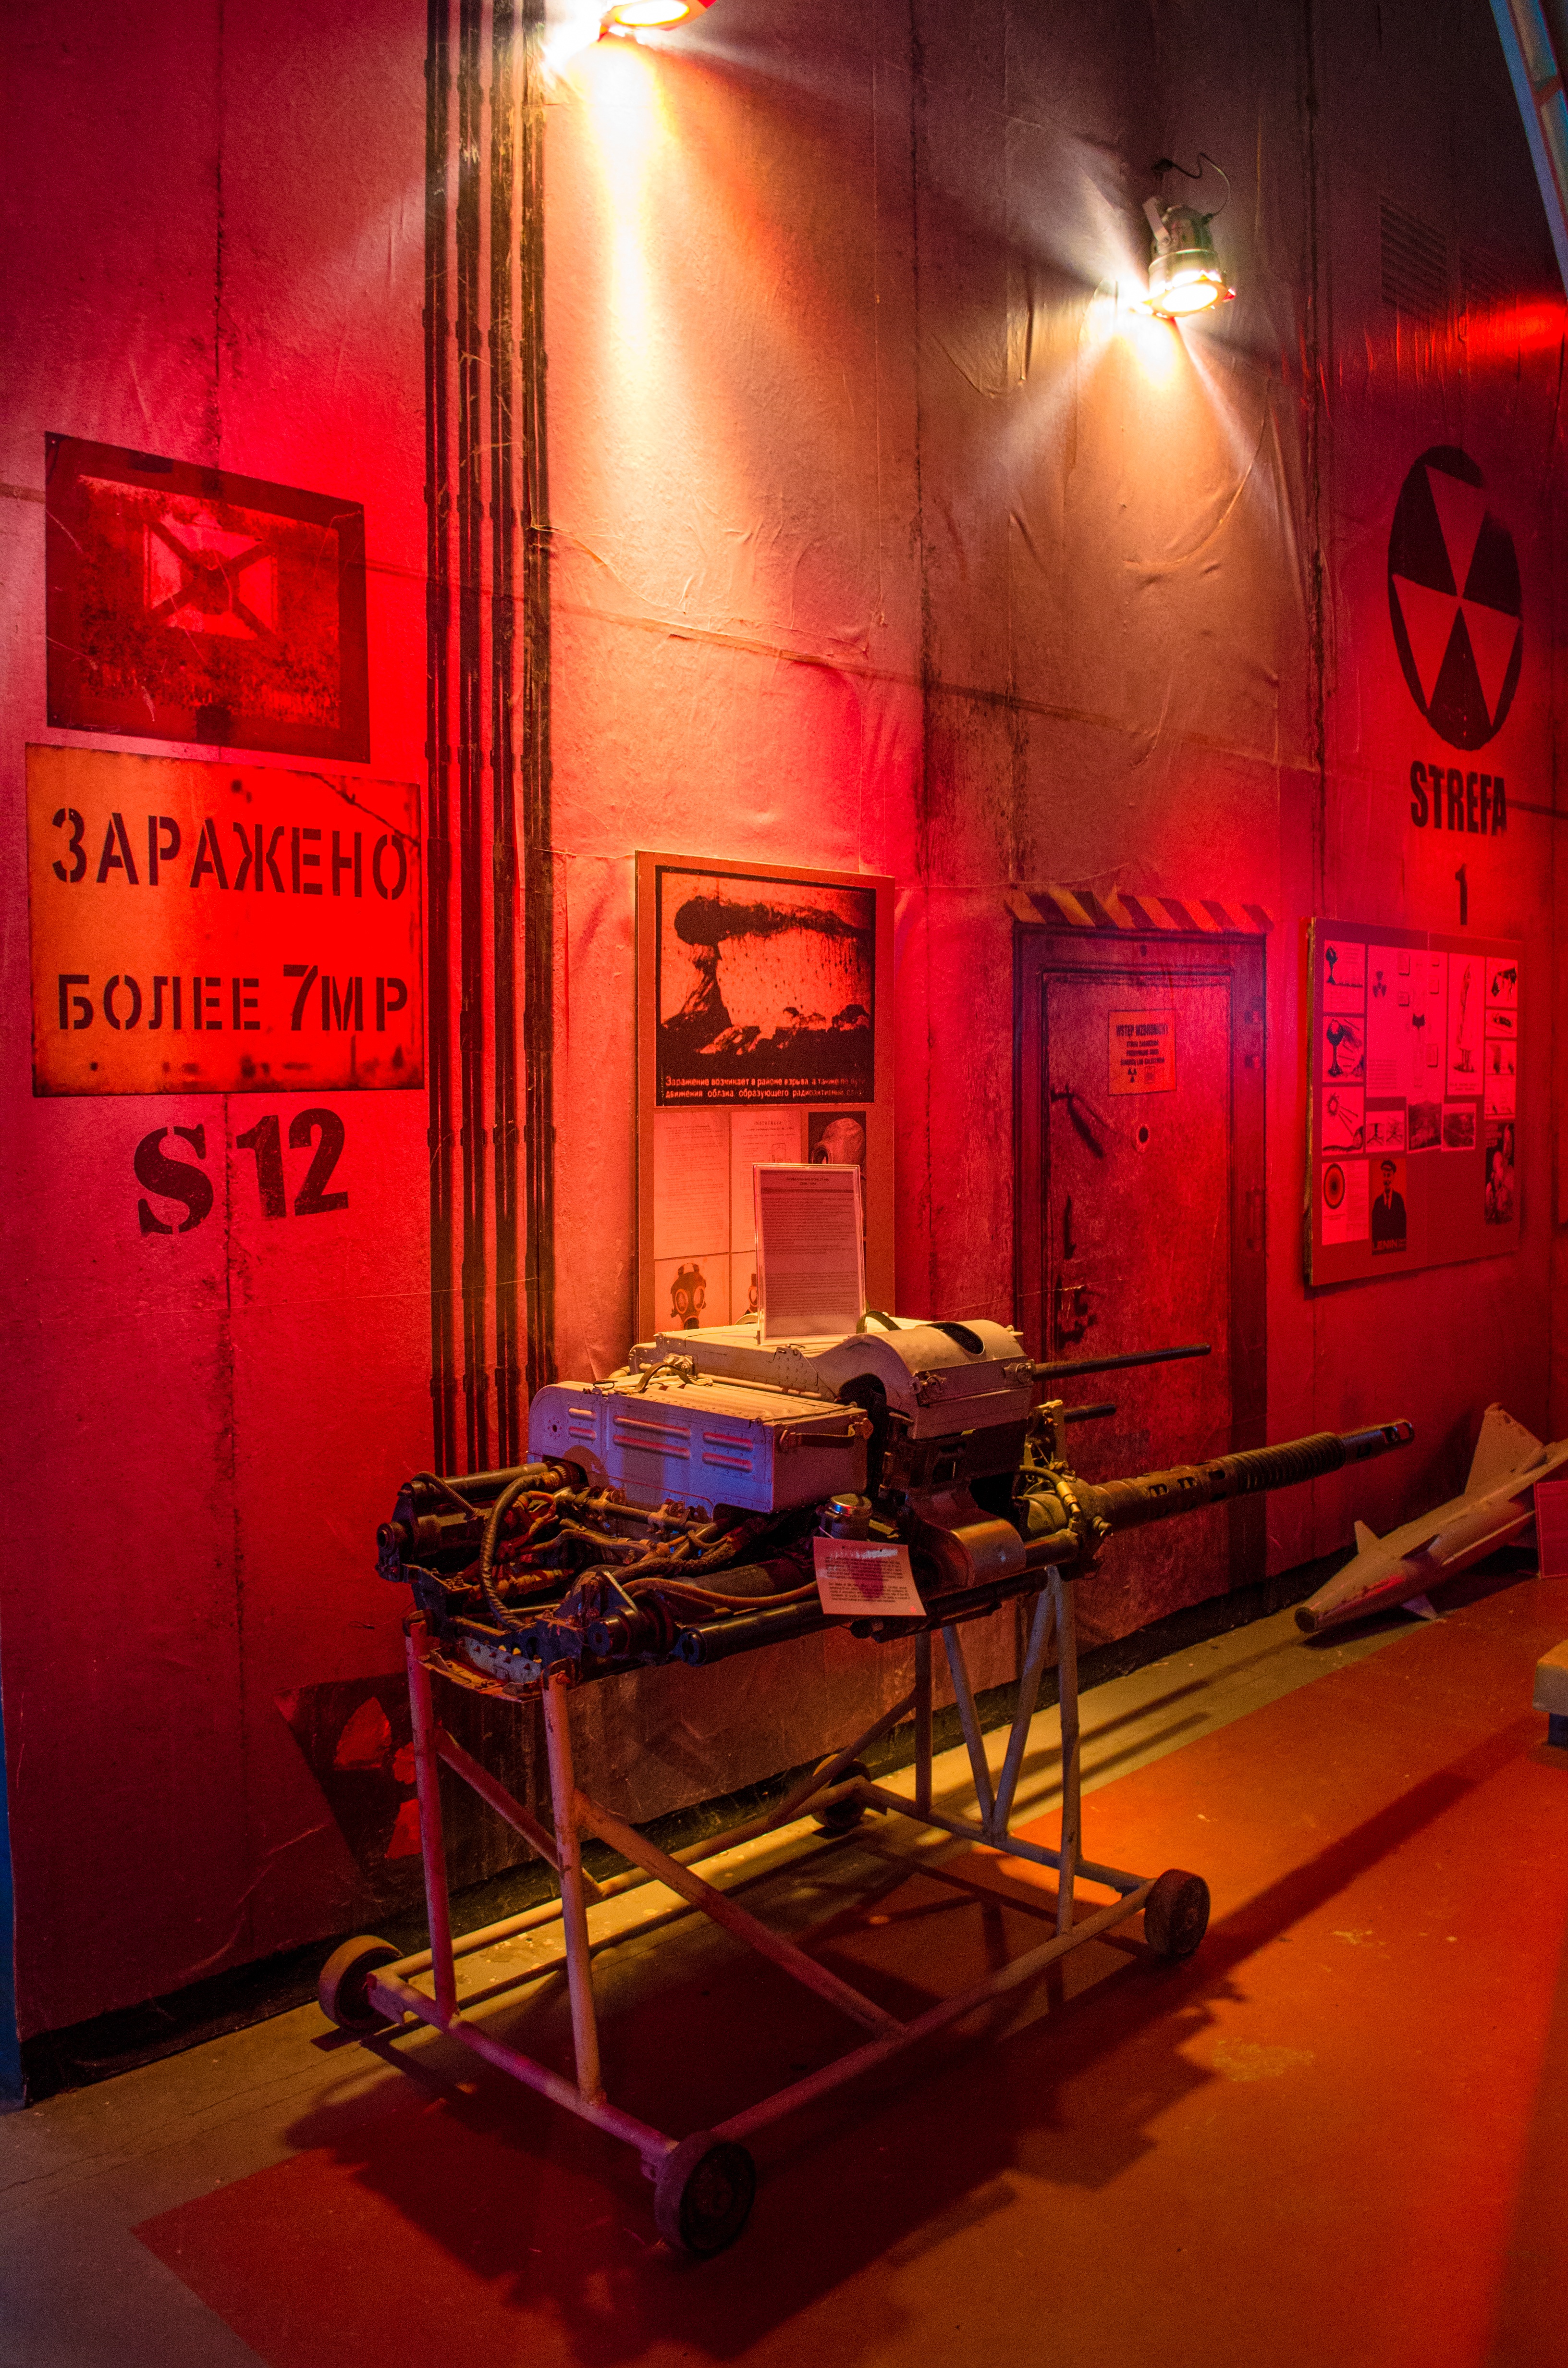
restaurant, river, bar, europe, red, tower, museum, color, castle, interior design, fortress, stage, poland, historical, tourist attraction, krakow, wawel